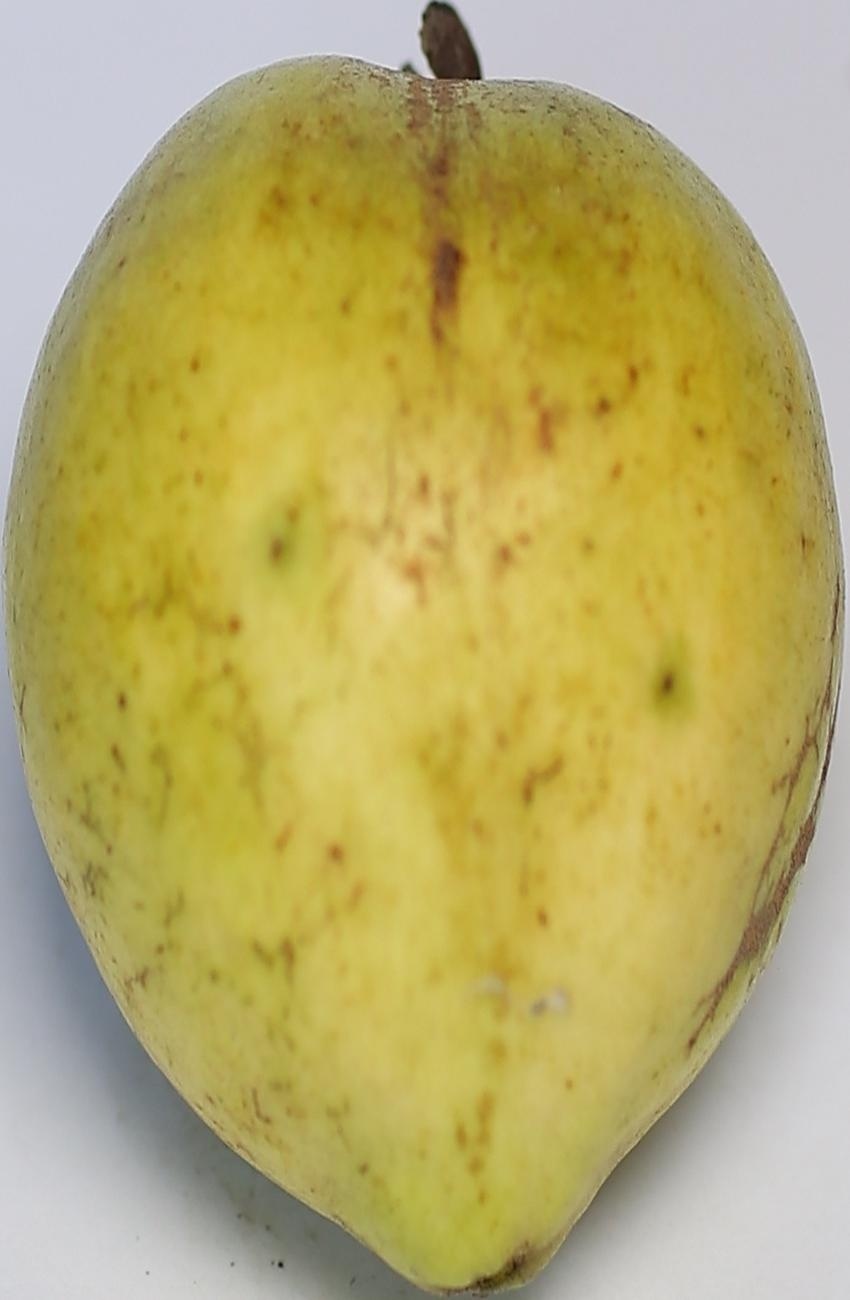
Maturity: mature-green
Variety: riyali